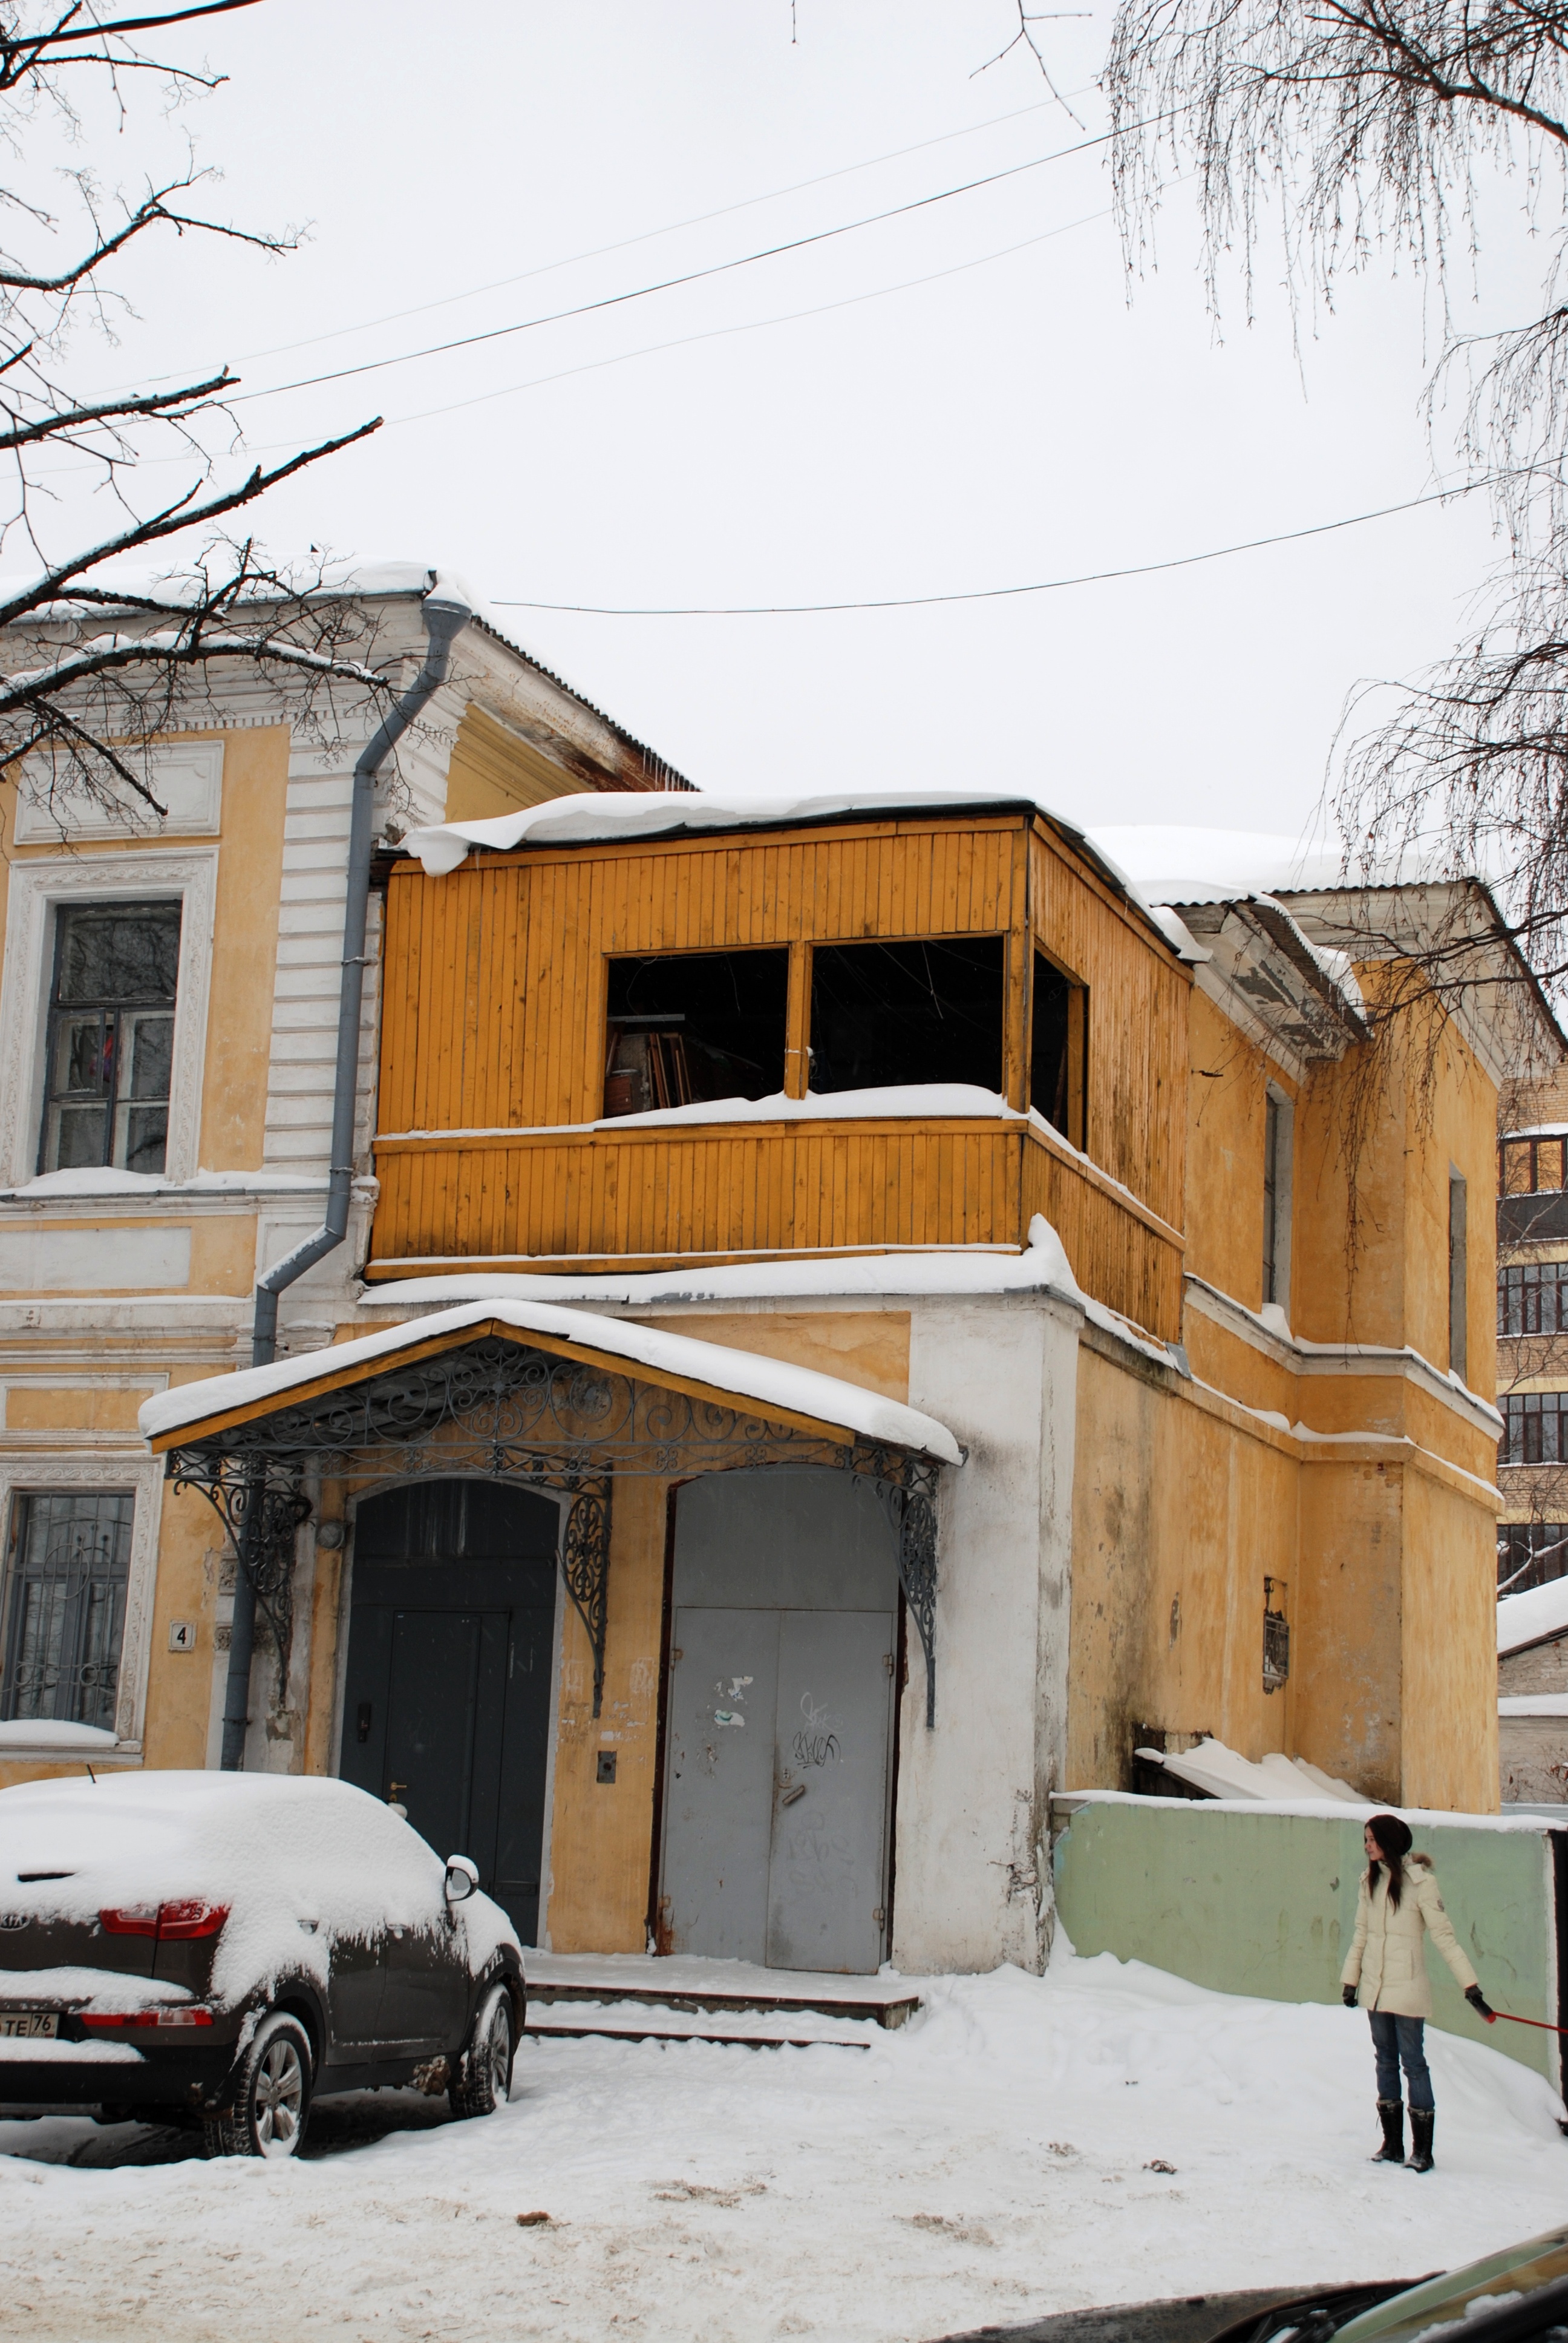
snow, winter, architecture, wood, road, street, house, town, building, city, home, cityscape, suburb, facade, nikon, russia, d80, cityscapes, nikond80, yaroslavl, neighbourhood, urban area, residential area